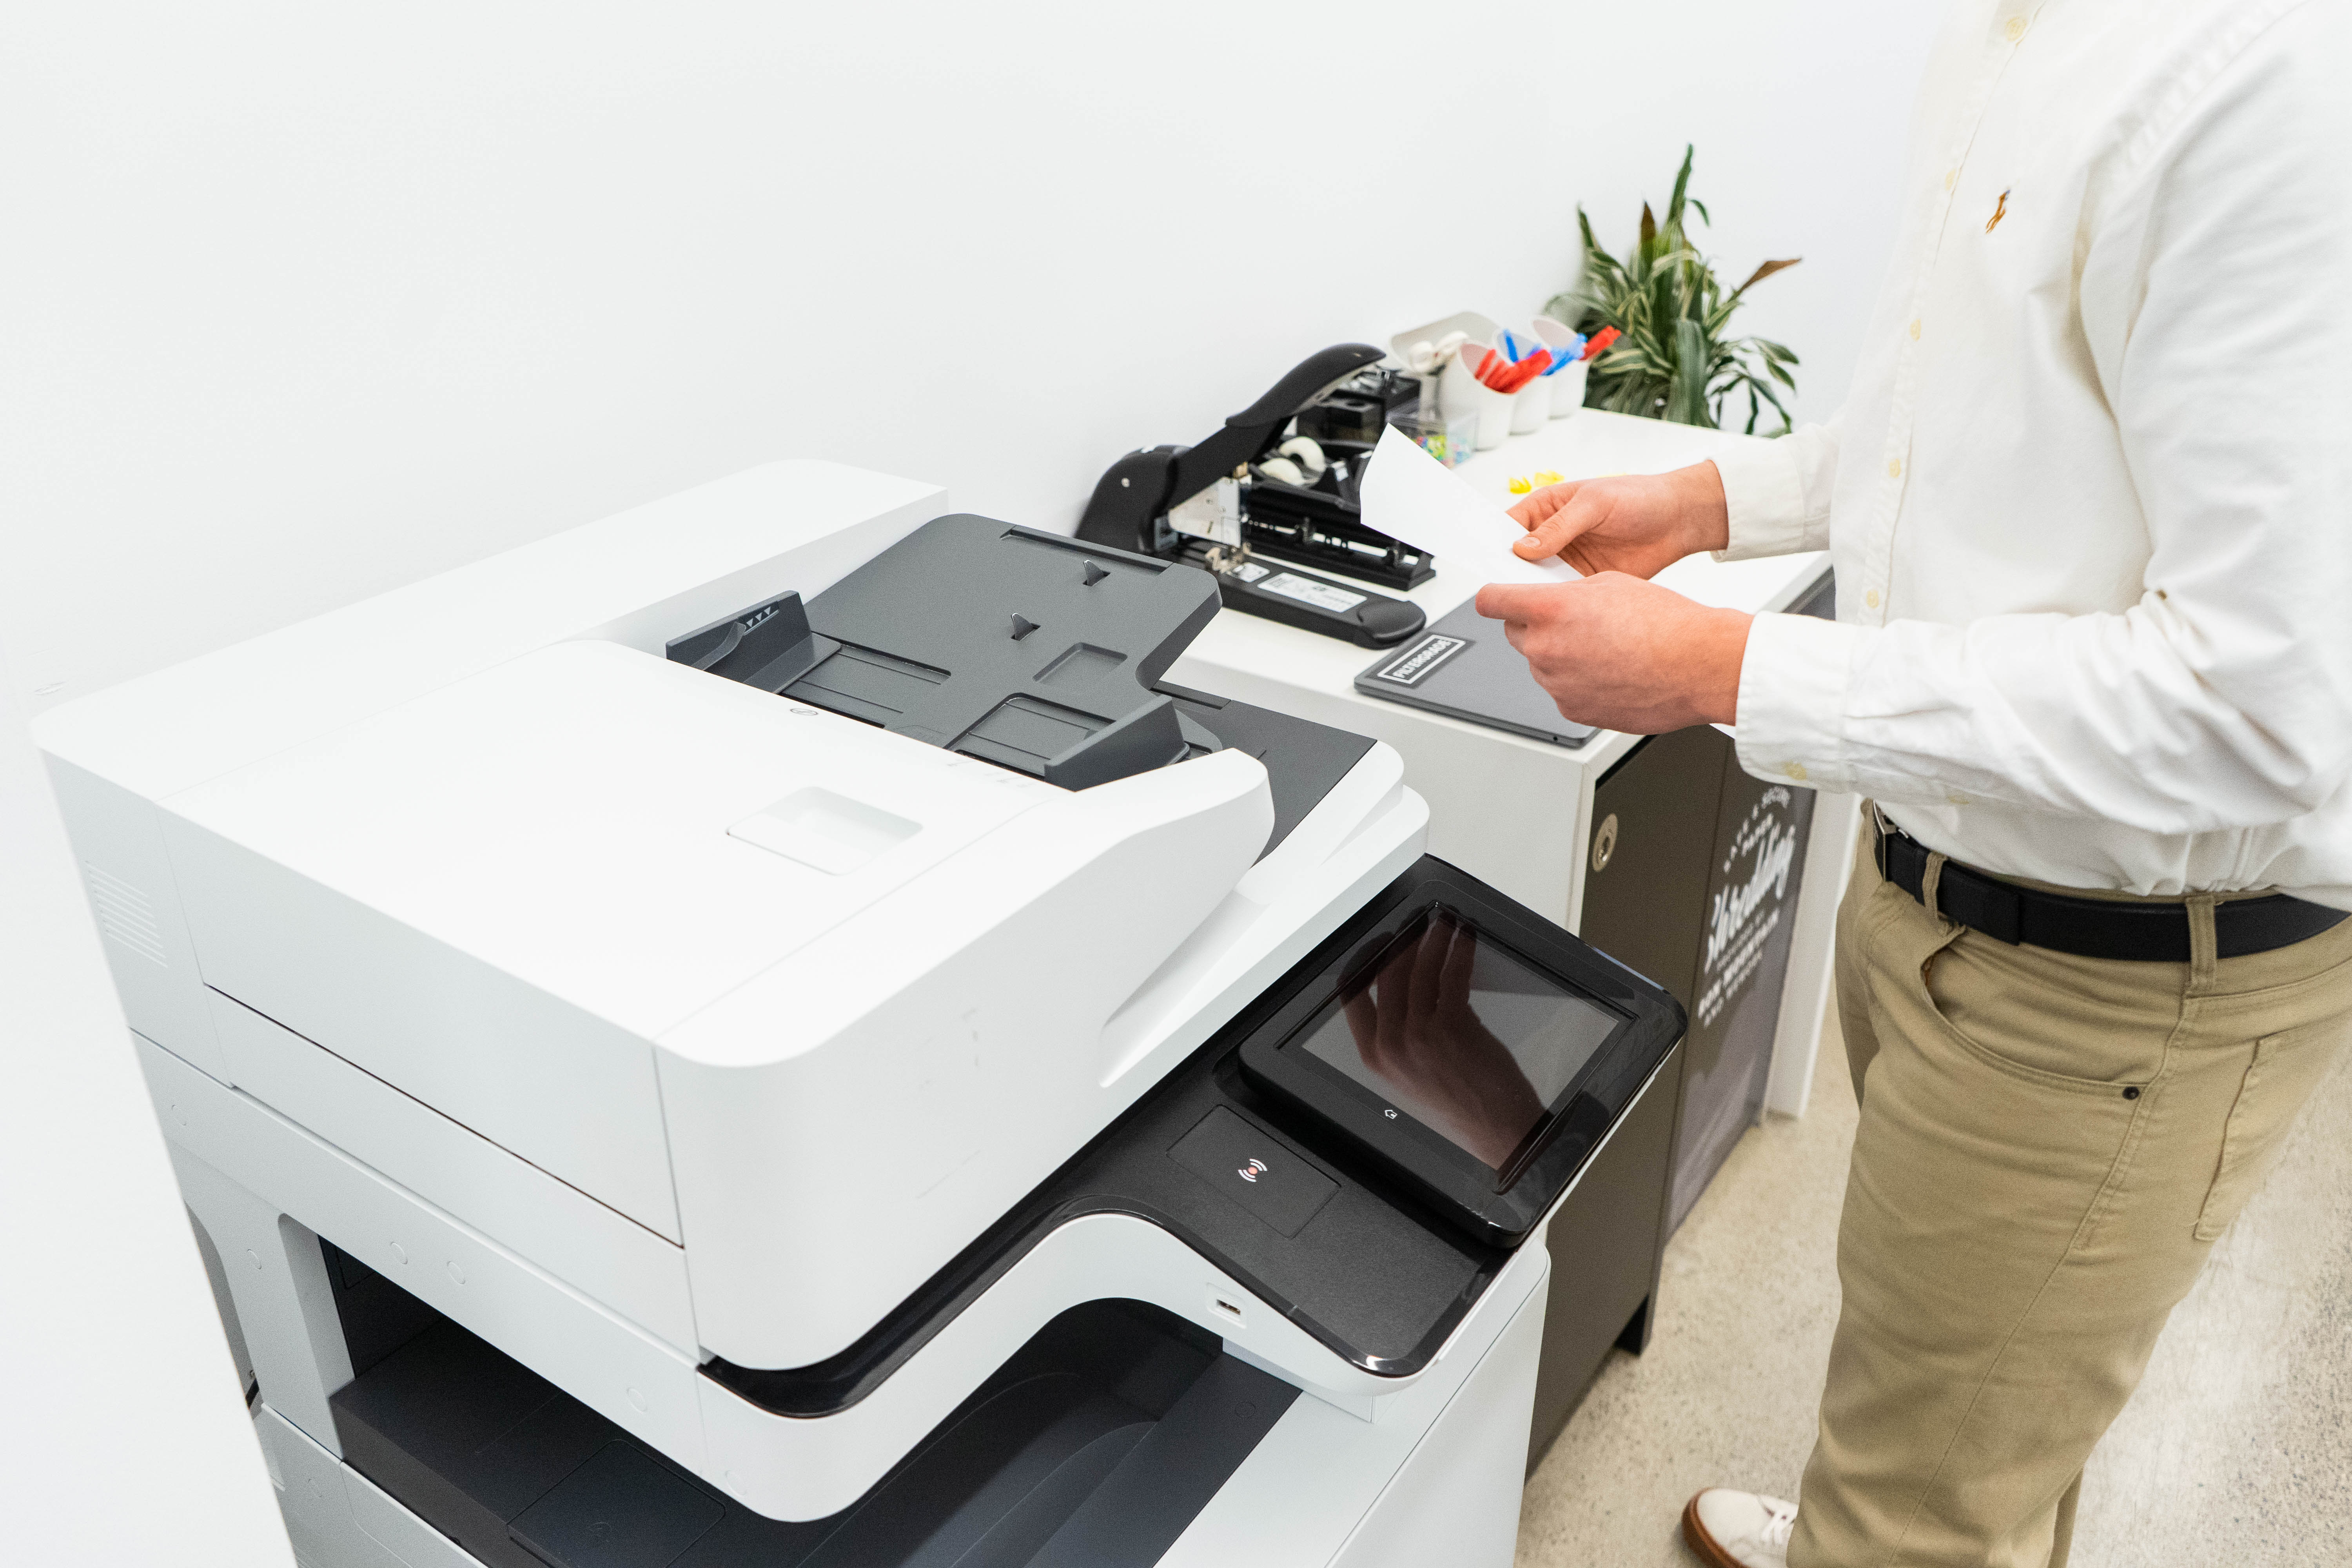
printer, photocopier, furniture, technology, office supplies, electronic device, design, table, laser printing, desk, office equipment, inkjet printing, output device